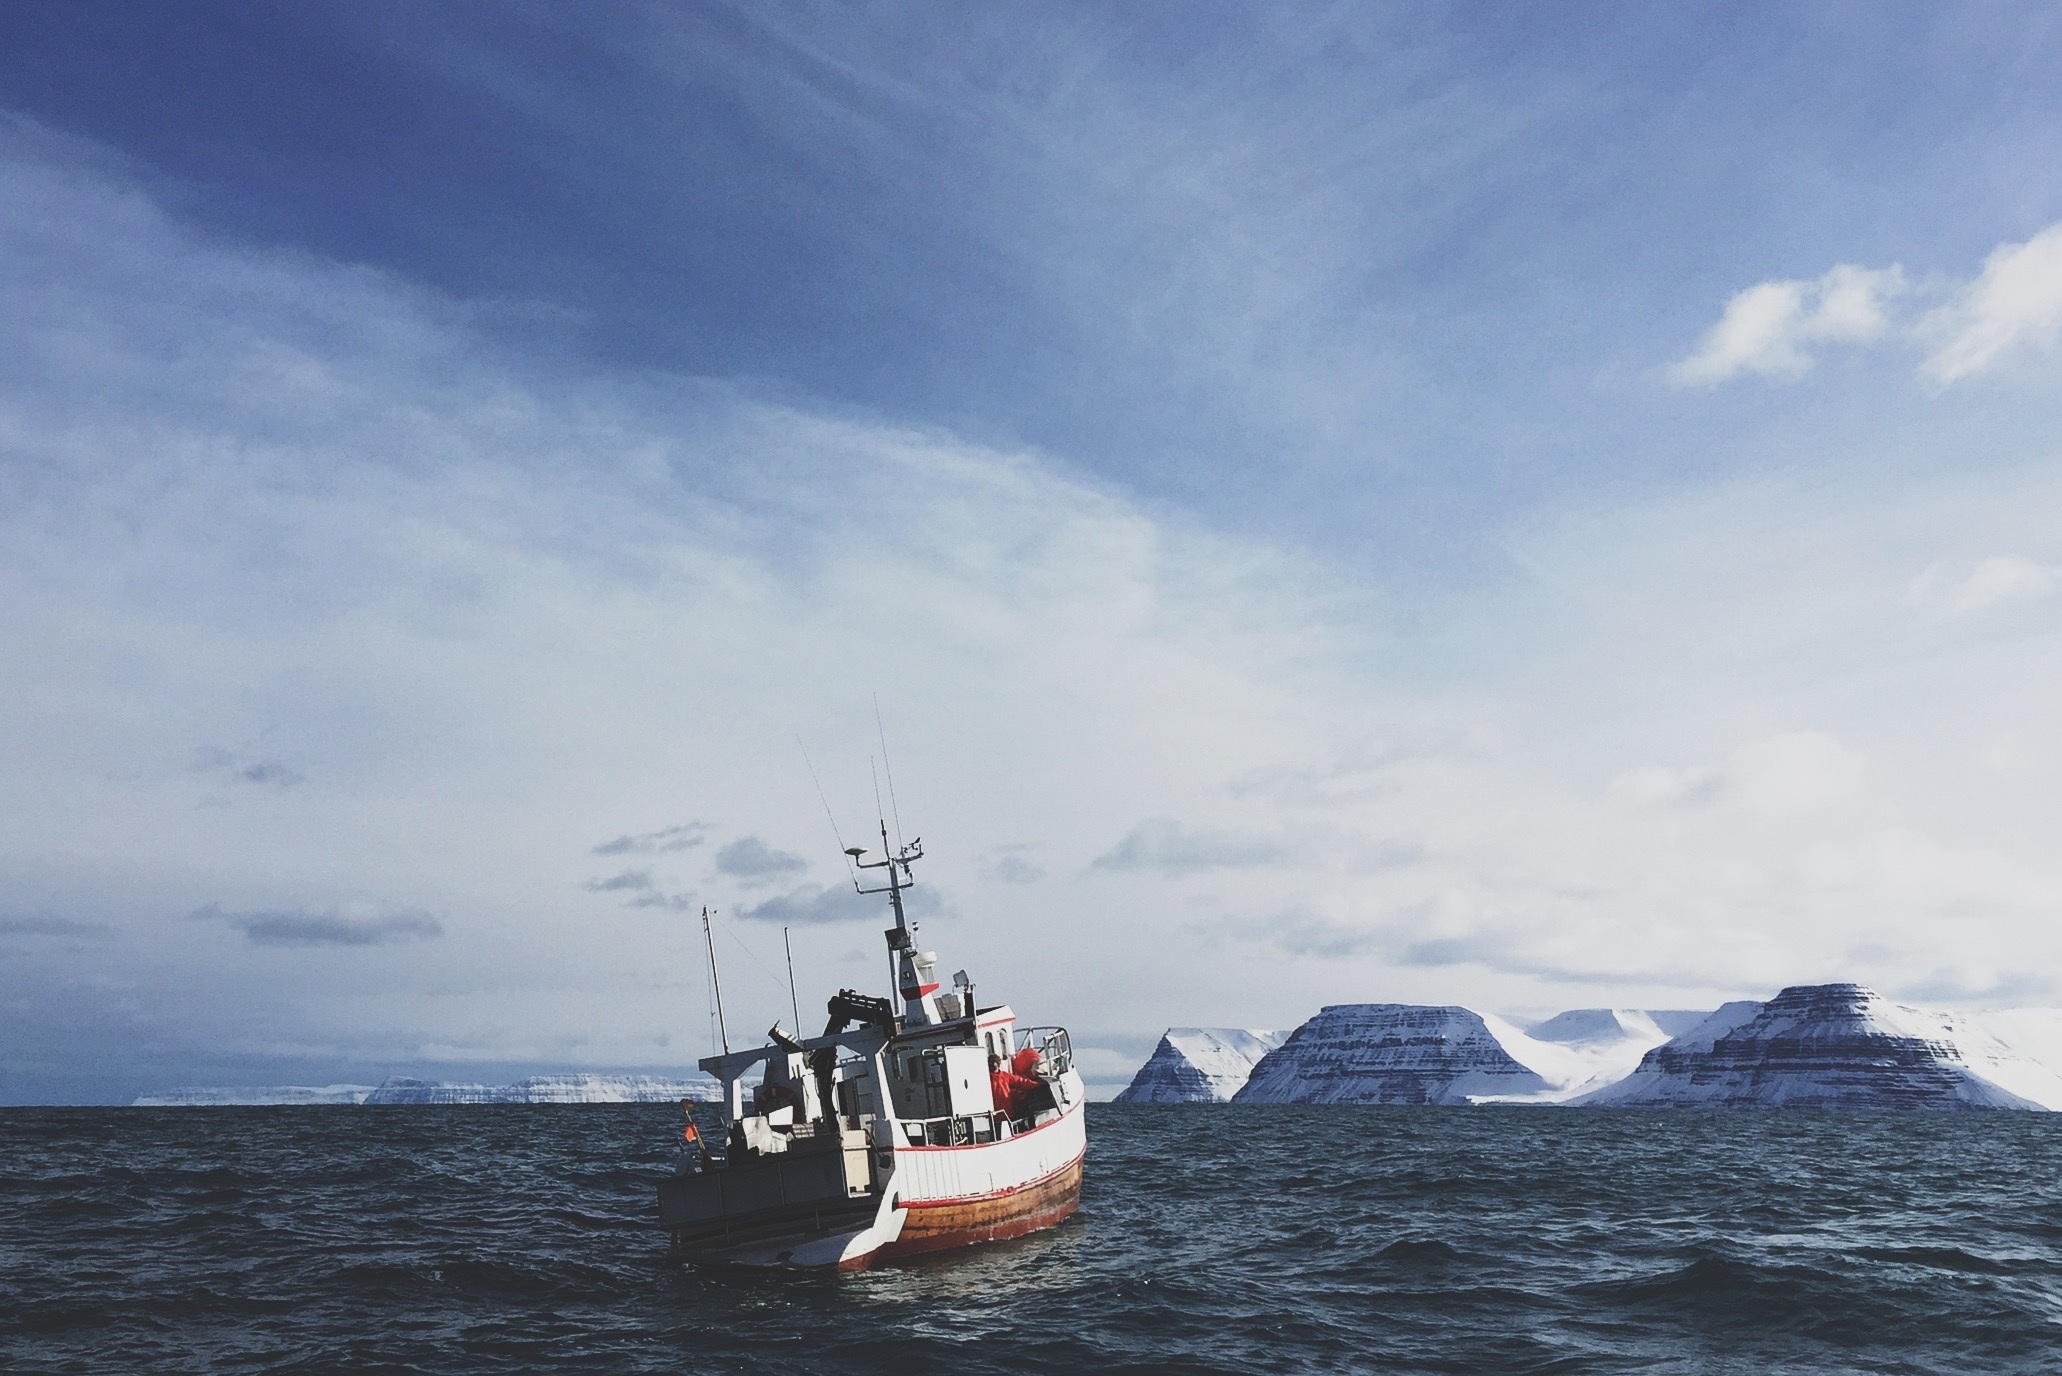
sea, coast, water, ocean, snow, cold, boat, land, ship, transport, vessel, vehicle, bay, arctic, freight, nautical, boating, mountains, cargo, marine, exploration, watercraft, nordic, fishing vessel, logistic